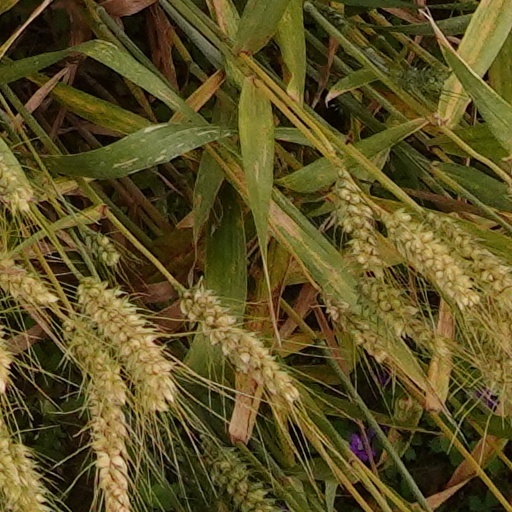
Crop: wheat